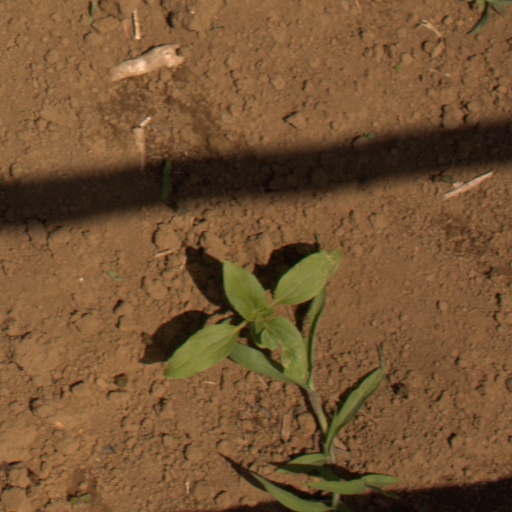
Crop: Jerusalem artichoke